Melville Monument

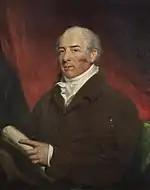
Vice Admiral Sir William Johnstone Hope, who led the campaign for a monument to Dundas among his naval colleagues

Dundas was born on 28 April 1742 at Arniston House, Midlothian to one of Scotland's most distinguished legal families. After studying at the University of Edinburgh and practising as an advocate, he first entered parliament in 1774. The following year, Dundas became Lord Advocate and arrogated immense power over Scottish affairs to the office. He also took an interest in the welfare of the Highlands, repealing the Disarming Act in 1781 and founding the Highland Society in 1784. Having tried to prevent widespread electoral manipulation, he abandoned these efforts and instead used such practices to his own ends. By 1796, he had effective control of all but two of Scotland's members of parliament.